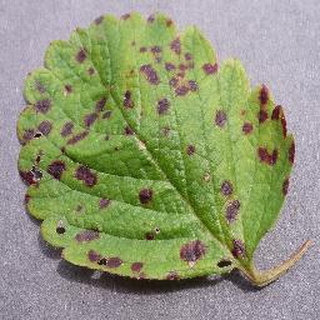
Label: strawberry_leaf_scorch